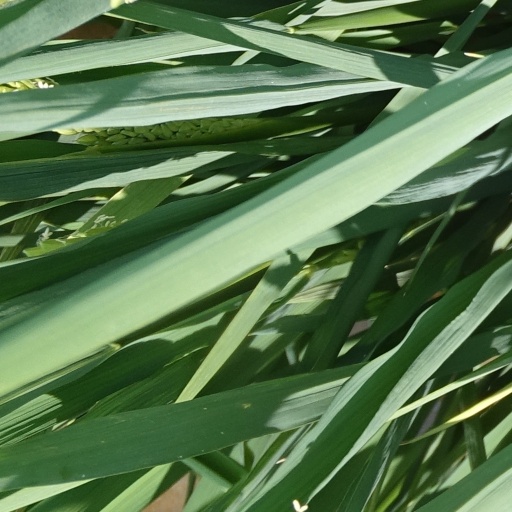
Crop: rice